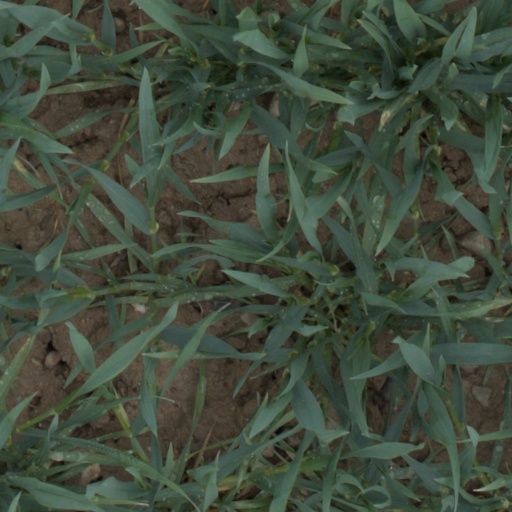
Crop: wheat